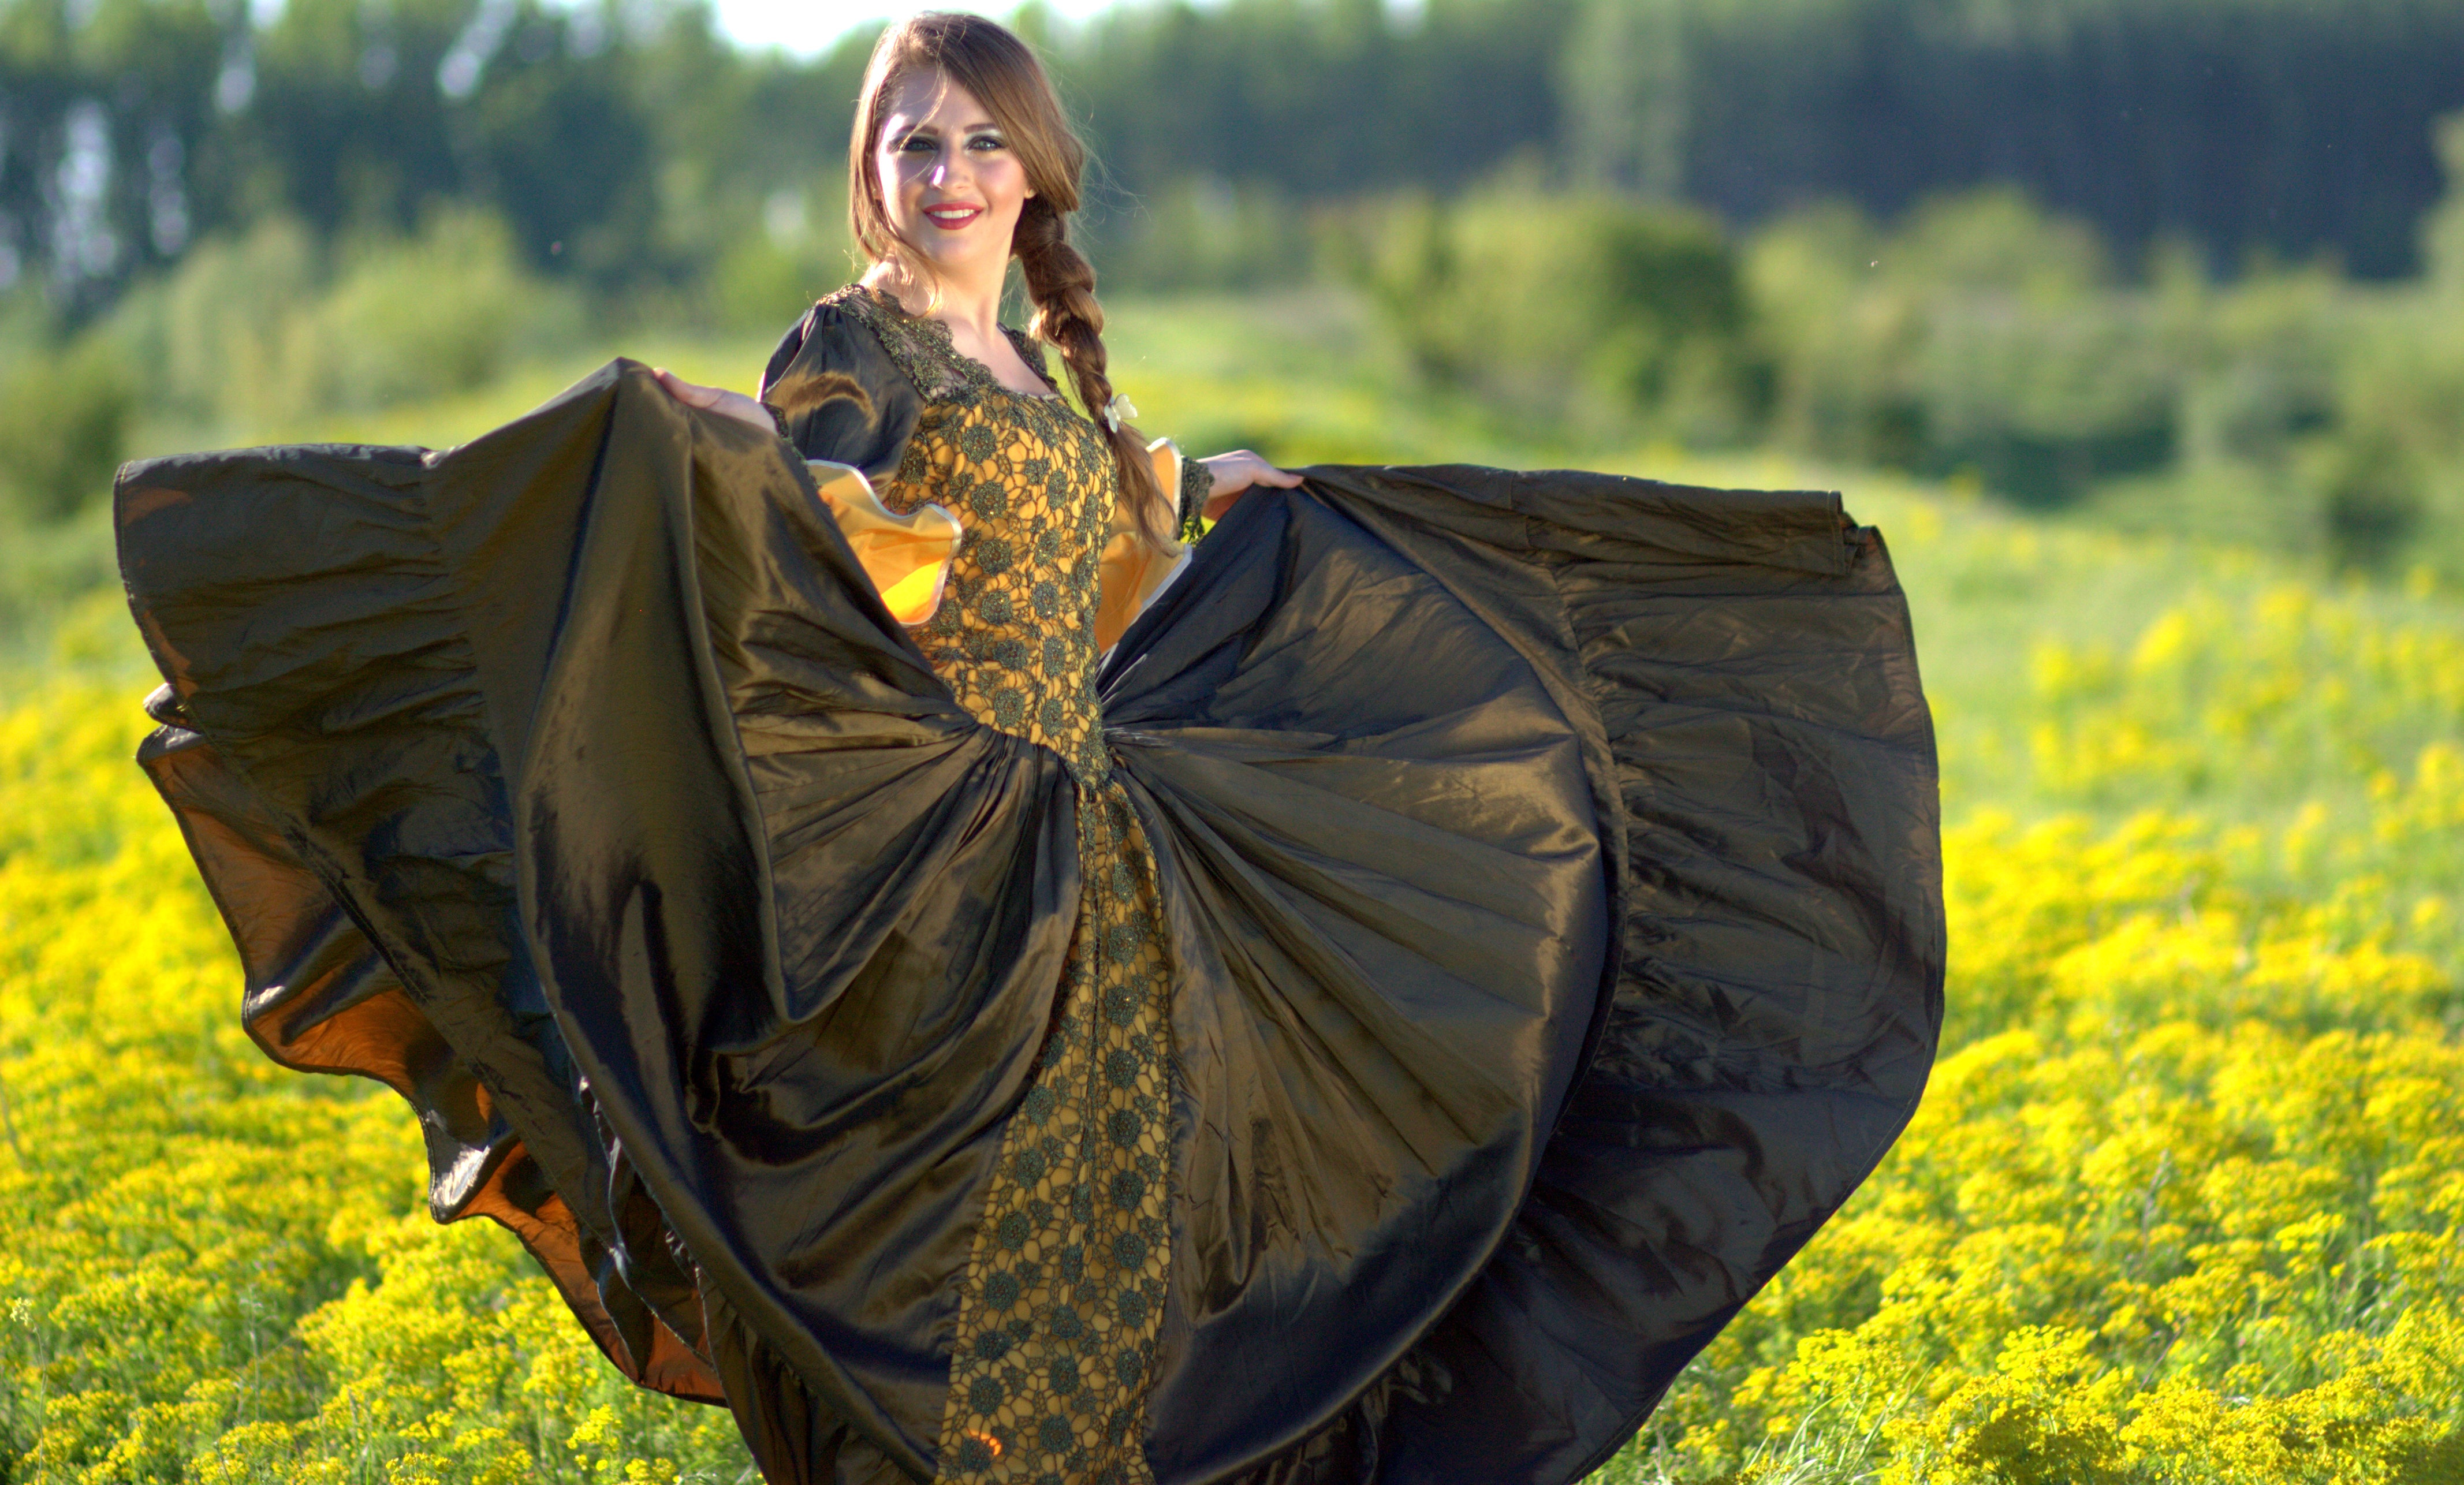
plant, girl, flower, dance, spring, autumn, clothing, yellow, season, flowers, dress, beauty, story, princess, photo shoot